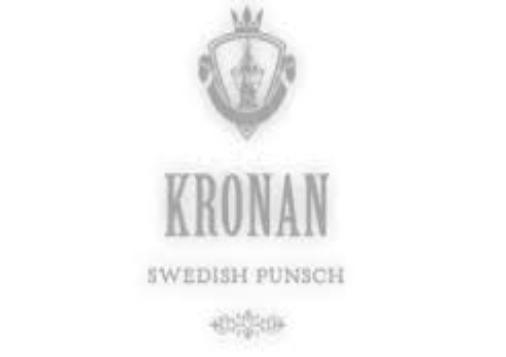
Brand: kronan
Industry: Others